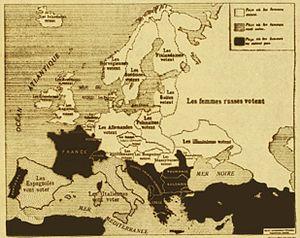
Carte de l'Union française pour le suffrage des femmes de mai 1919
Le droit de vote des femmes est le produit d'une longue histoire qui s'inscrit dans l'histoire contemporaine. Dans le monde, le droit de vote des femmes s'est répandu à partir du début du XXᵉ siècle. Le droit d'éligibilité s'est développé en parallèle.
Les femmes pendant la Première Guerre mondiale ont connu une mobilisation sans précédent. La plupart d'entre elles ont remplacé les hommes enrôlés dans l'armée en occupant des emplois civils ou dans des usines de fabrication de munitions. Plusieurs centaines de milliers ont servi dans les différentes armées dans des fonctions de soutien, par exemple en tant qu'infirmières. Certaines, en Russie par exemple, ont participé aux combats. D'autres encore sont restées inconditionnellement pacifistes.
Durant la Première Guerre mondiale, le royaume de Roumanie, où règne depuis octobre 1914 le roi Ferdinand, reste neutre les deux premières années, puis rejoint l'Entente à la fin du mois d'août 1916. Occupé par les puissances centrales au terme d'une offensive concertée de troupes austro-allemandes d'une part, et bulgares d'autre part, le royaume de Roumanie doit capituler à la suite de l'armistice entre la Russie bolchevique et les puissances centrales, puis accepter une paix de défaite en mai 1918. Jamais ratifiée, la Paix de Bucarest constitue une indéniable victoire des Puissances centrales, mais n'empêche pas le retour de la Roumanie dans le conflit durant les derniers jours du conflit, en novembre 1918, après la défaite bulgare et la déroute de la monarchie des Habsbourg sur le front italien.